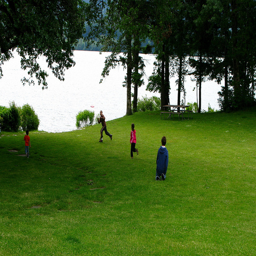
Young children playing with flying disc in large grassy area.
A group of kids playing a game on a green field.
Three kids are playing catch in a field by a lake.
The four boys are playing on the green grass.
 a big field of with people running in it